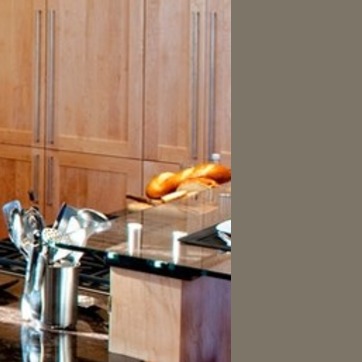
Material: food